Conrad Kurzbold

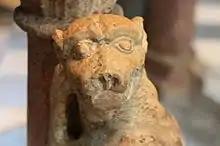
Lion at the grave of Conrad Kurzbold

Conrad Kurzbold died in 948 and was succeeded by his brother as count. He was interred beneath the choir of Limburg Cathedral, which he had founded. As a result of changes made by the Second Vatican Council, the table tomb constructed for his grave in 1235 was initially moved to the gallery of Limburg Cathedral, before it found its final home in the northern transept. The gravestone, in the form of a tabletop, is sculpted to resemble an open coffin. The recumbent figure represents Conrad surrounded by acanthus foliage. The figure appears youthful—around 30 years old—a Christological allusion to the life and immortality of the founder. The feet of the table tomb rest on a base plate, under which the remains are buried. As the death records of Fulda record the date of Conrad Kurzbold's death as the 2nd calends of July (i.e. June 30th), a mass is held at Limburger Cathedral every year on that date in remembrance of the church's founder, though he was never beatified.